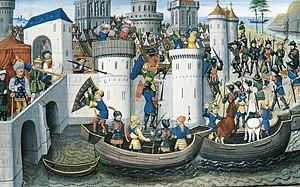
Cette page regroupe les évènements concernant les Croisades qui sont survenus en 1204 :
Constantin Acropolite, né vers 1250 et mort entre 1321 et 1324, est un hagiographe de la fin du XIIIᵉ siècle et début du XIVᵉ siècle. Il est le fils de l’historien et homme d’État byzantin Georges Acropolite et de Eudokia, ex-femme de Constantin Paléologue, le deuxième fils de l’empereur Andronikos II Paléologue. Elle se marie avec Georges en 1256. Constantin a un frère connu par son nom monastique, Melchisedek. Il évoque également un autre personnage qu’il considère comme son frère spirituel, Georges Iber, qui a le même âge que lui et qui est éduqué au côté de Constantin.
La pronoia, ou parfois pronoïa était un système fiscal d'attribution de terres, d'étendues diverses, par l'empereur byzantin, à un individu pour qu'il en soutire, pour son propre profit, les revenus d'état qui y sont rattachés. La pronoia pouvait être attribuée de façon arbitraire, voire prestigieuse, par l'empereur à des membres de sa famille ou à des partisans et éventuellement à partir de la dynastie des Comnènes, à la fin du XIᵉ siècle, à des militaires et soldats en guise de solde.
Conon de Béthune est un trouvère et croisé né vers 1150 et mort vers 1220.
On appelle société byzantine la communauté des citoyens parlant le grec et de confession chrétienne orthodoxe qui considéraient l'empereur de Constantinople comme leur souverain. Les Byzantins ne constituaient pas une « nation » au sens moderne du terme, mais plutôt un ensemble de groupes ethniques qui partageaient un certain nombre de caractéristiques communes. Ils habitaient l'Empire byzantin ou Empire romain d'Orient dont le territoire s'étendait en Europe sur une partie de l'Italie, sur la Grèce, une large partie des Balkans, les îles grecques et Chypre, ainsi qu'en Asie mineure sur ce qui est aujourd'hui la Turquie. Ils formaient également d'imposantes minorités dans plusieurs villes importantes des côtes du Levant et de l'Égypte. Tout au long de leur histoire, les Grecs byzantins se considérèrent comme des Romains ; ils sont cependant connus depuis le XVIᵉ siècle comme « Byzantins » ou « Grecs byzantins ».
La quatrième croisade est une campagne militaire qui fut lancée de Venise en 1202. Levée à l'origine en vue de reconquérir les lieux saints sous domination musulmane, elle aboutit en fait à la prise et au pillage de la ville chrétienne de Constantinople par les croisés, et à la fondation de l'Empire latin de Constantinople qui dura de 1204 à 1261.
L'Église latine de Constantinople ou Patriarcat latin de Constantinople fut une juridiction de l'Église catholique romaine établie en 1204 lors de la quatrième croisade.
Il Guerrin Meschino est une œuvre littéraire à mi-chemin de la fable et du roman de chevalerie, écrite autour de 1410 par le trouvère italien Andrea da Barberino. Elle se compose de 8 livres, et fut publiée pour la première fois en 1473.